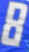
Number: 8